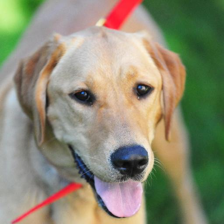
Label: animals